Thapsia villosa

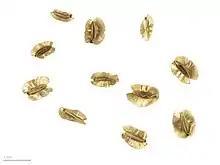
"Thapsia villosa" - MHNT

Thapsia villosa, commonly known as the villous deadly carrot, is a species of poisonous herbaceous plants in the genus "Thapsia". It grows to about in height. It has pinnate hairy leaves with sheath-like petioles. The flowers are yellow in color and borne on compound umbels. They develop into fruits with four wings characteristic of the genus. It is native to southwestern Europe and northwestern Africa surrounding the Mediterranean Sea. The plant was used extensively for traditional medicine since around the 3rd century BC.